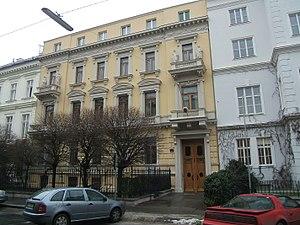
Ceci est une liste des représentations diplomatiques de la Finlande. Le ministère finlandais des affaires étrangères a été créé peu après son indépendance en 1917. Pour encourager sa reconnaissance internationale et promouvoir ses intérêts frontaliers, commerciaux et maritimes, la Finlande possédait douze missions à l'étranger à la fin de 1918. Au moment où la Seconde Guerre mondiale explosa, elle gérait 20 ambassades et six consulats.